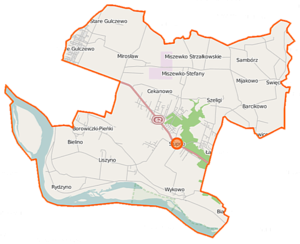
Słupno est une gmina rurale de la powiat de Płock, dans la Voïvodie de Mazovie, dans le centre-est de la Pologne.